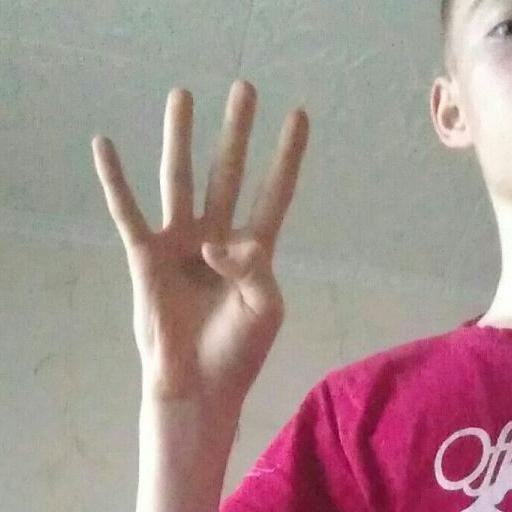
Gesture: four